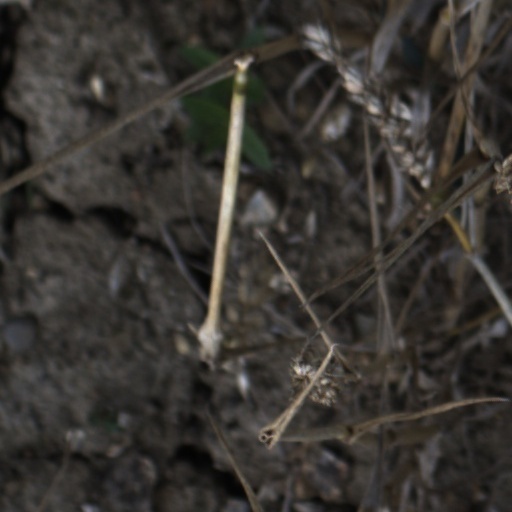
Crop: wheat